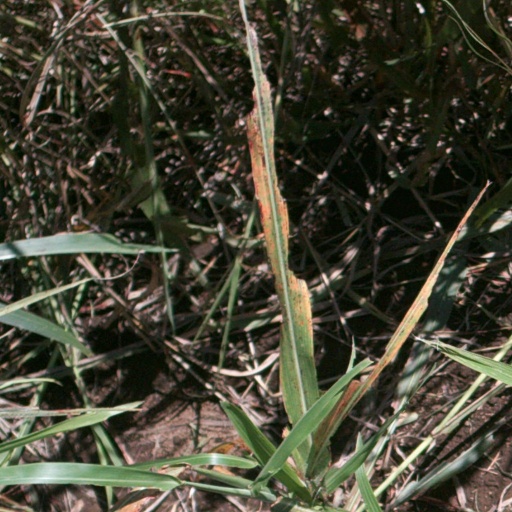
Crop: sorghum